Disability in the Philippines

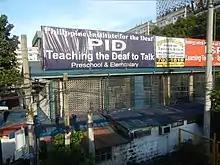
Advertisement in Metro Manila promoting services of an elementary school catering to deaf people.

In the Philippines, disability is one of the social issues affecting a portion of the Philippines' population. To ensure the equality and rights of disabled persons, there are Philippine laws and policies that were passed regarding persons with disabilities (PWDs). There are also numerous non-government associations that seeks to encourage and help improve the wellbeing of people with disabilities.